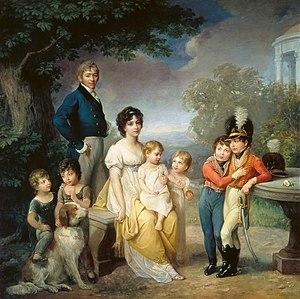
Sébastien Louis Guillaume Norblin de la Gourdaine, dit Sobeck, né le 24 février 1796 à Varsovie et mort le 18 août 1884 à Paris, est un peintre français.